Mataafa Storm

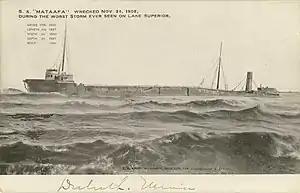
The wreck of "Mataafa".

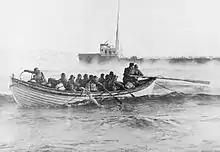
A United States Lifesaving Service crew rowing out to rescue the survivors aboard the wreck of , visible in the background, on November 29, 1905.

At five o'clock in the afternoon on November 27, 1905, the bulk carrier was on her way out of Duluth, loaded with iron ore and towing the barge "James Nasmyth". She was hit by the storm, and though she struggled on for a short time, by the time she had reached Two Harbors, Minnesota, at 4:00 p.m. the next day, it was clear to her master, Captain R. F. Humble, that she could not make the run. He gave the order to turn about, and she turned her prow toward Duluth.